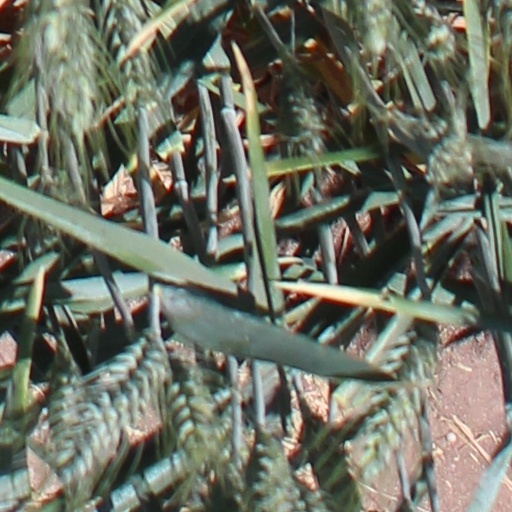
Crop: wheat